Women in Turkey

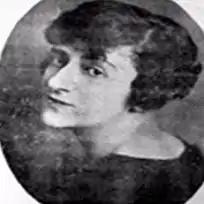
Nezihe Muhiddin, one of leading names of the First Wave Republican feminists. She completed the formation of Women's People Party

Turkey is a party to the Convention on the Elimination of All Forms of Discrimination Against Women since 1985, as well as to its Optional Protocol since 2002.